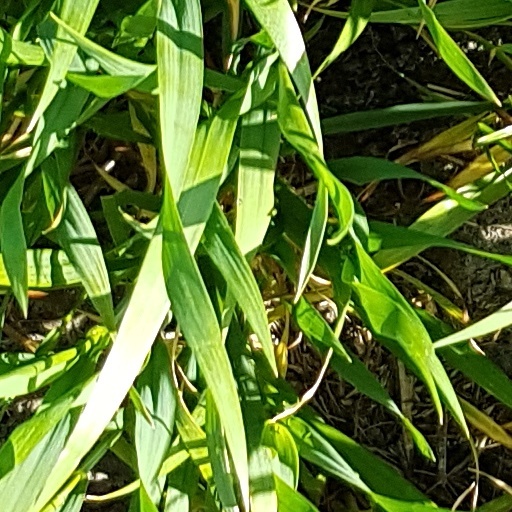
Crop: wheat